Bramley-Moore Dock

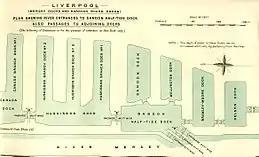
Bramley-Moore Dock within the Central dock cluster, 1909

Bramley-Moore Dock is the location of one of Liverpool's brick-built hydraulic accumulator towers. The Grade II listed tower is in severe disrepair with Everton's plans for a new stadium including the commitment to invest in heritage and repair and restore the tower for public use. The tower provided hydraulic power to dock gates and lifting equipment but is no longer active.